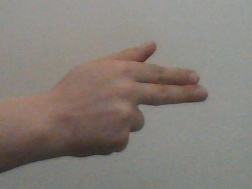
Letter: ghain